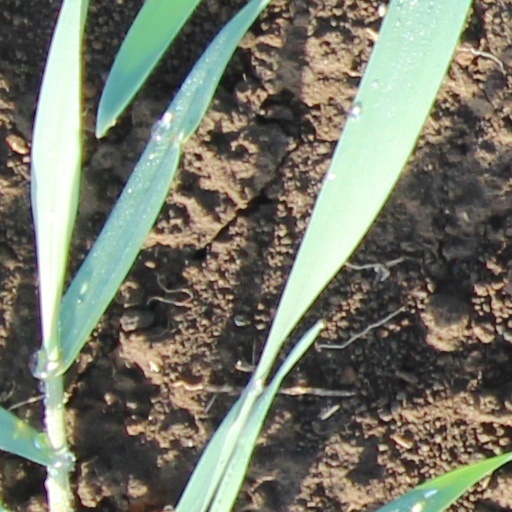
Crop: wheat